Susannah Maria Cibber

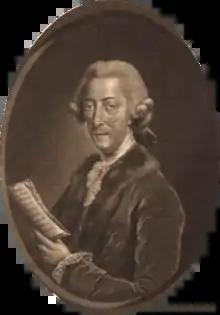
Portrait of Cibber's older brother, Thomas Arne. He was a highly prolific composer of music for the stage and is considered the most significant figure in 18th-century English theatre music. Susannah and Thomas enjoyed a close lifelong relationship and Arne was the most constant presence in her life.

Susannah Maria Arne was born in the Covent Garden area of London to Thomas and Anne Arne; her father and grandfather were upholsterers and office holders in the Worshipful Company of Upholders. As a child, she studied singing with her brother Thomas, who would later become one of the most important composers of the era and an important part of Cibber's career as a singer. Her other brother, Richard, also worked as a singer and actor but never achieved the same level of success as his siblings.